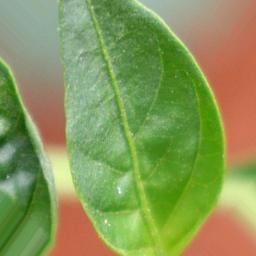
Label: healthy